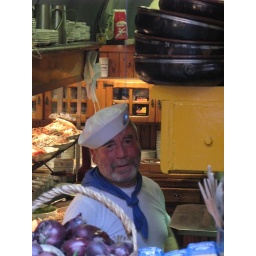
The chef by the kitchen window in Monterosso, with his wonderful spread of delicious food behind.